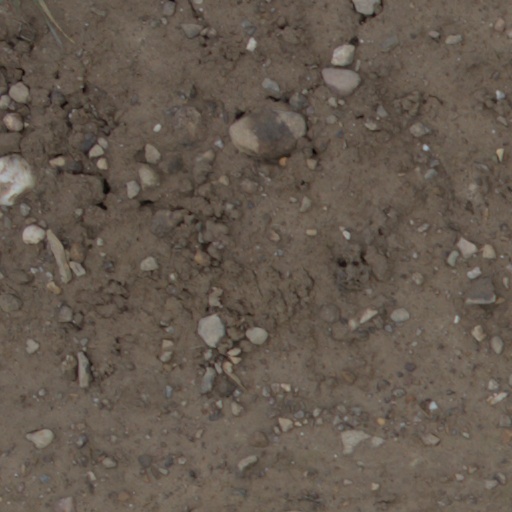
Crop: wheat